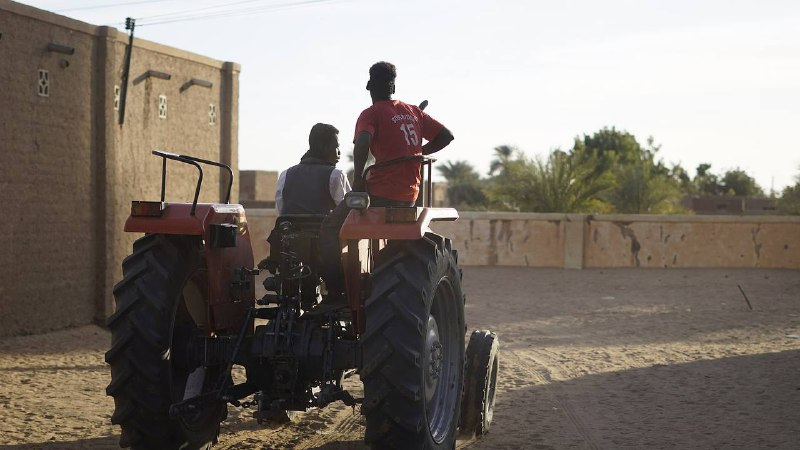
الوصف بالفصحى: يستقلُّ شابّان جراراً زراعياً أ يسخدم لحرثِ الأرضِ وتسهيلِ المهامِ الزراعية
الوصف بالعامية السودانية: شابين راكبين في تراكتور بتساعد في الزراعة وحراثة الارض
التصنيف: Agriculture & Livestock